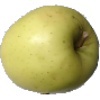
Label: Apple Golden 2